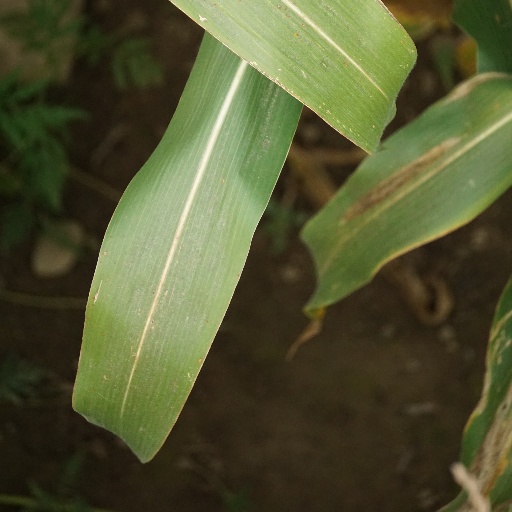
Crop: maize; corn